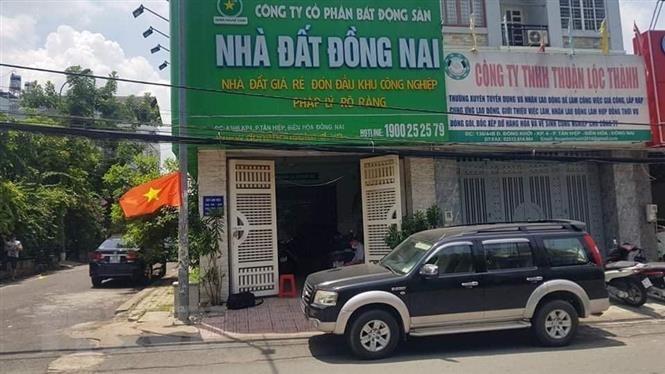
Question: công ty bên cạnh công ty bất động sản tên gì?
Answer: thuận lộc thành